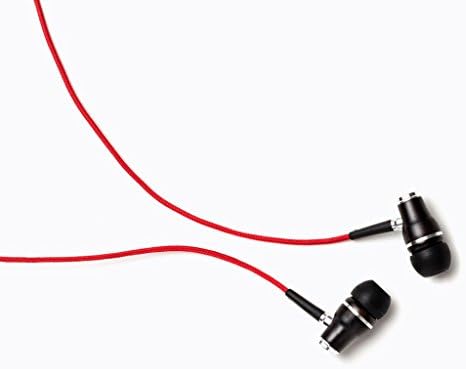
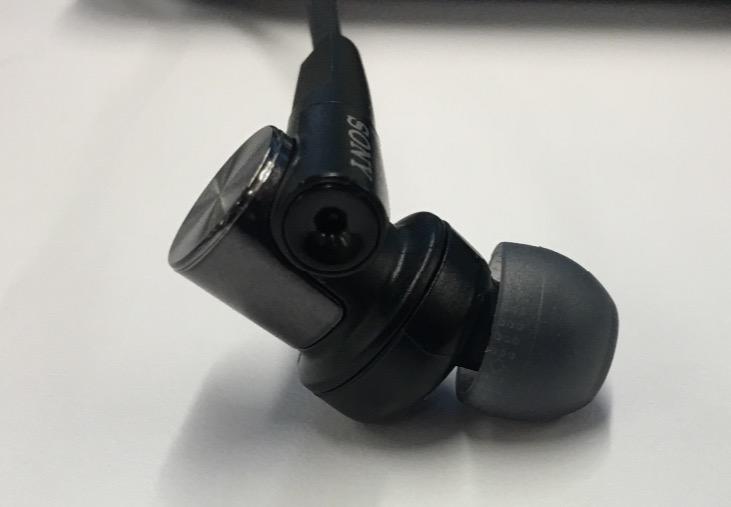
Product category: headphones
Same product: no